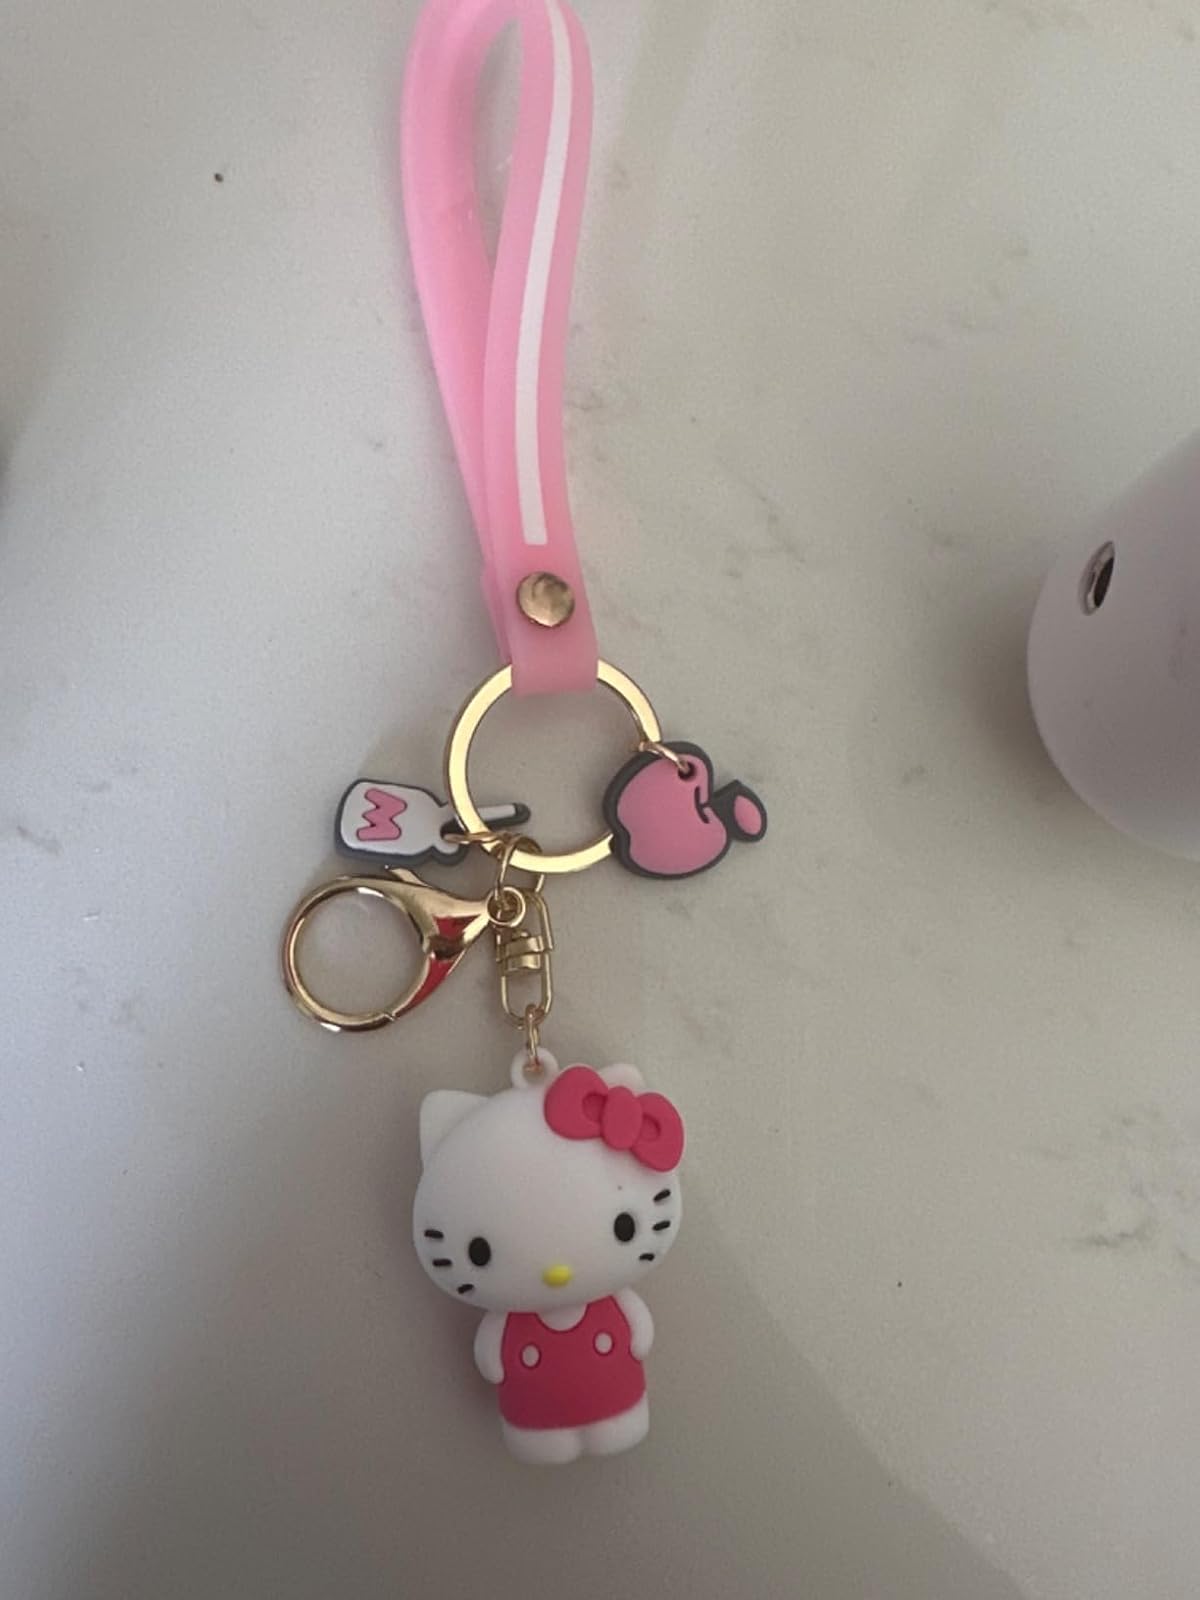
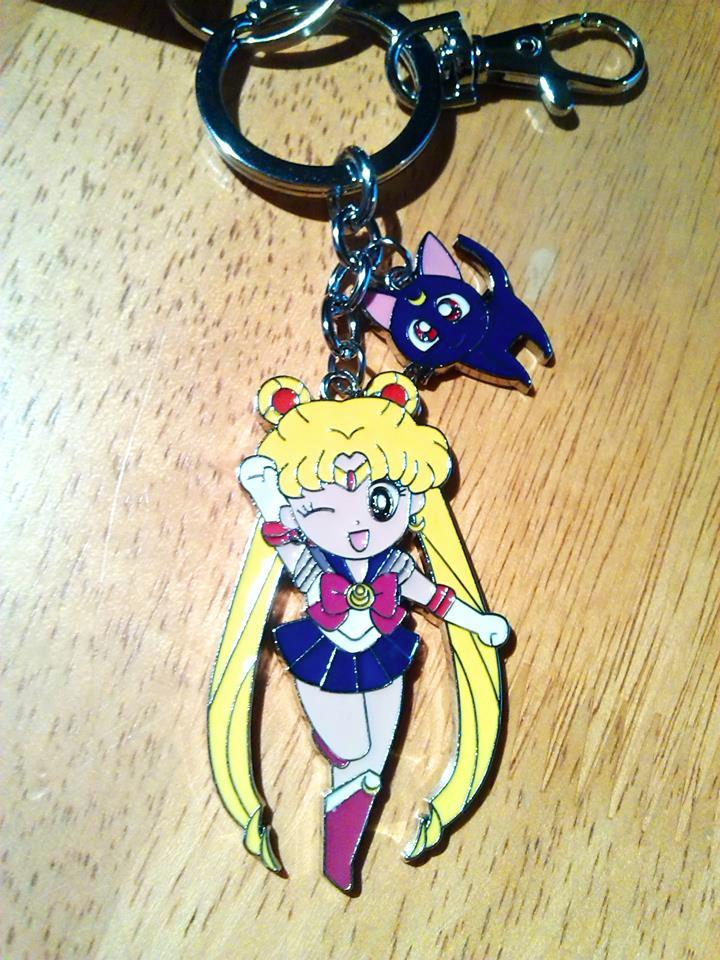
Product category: accessories_keychain
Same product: no